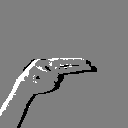
ASL letter: h